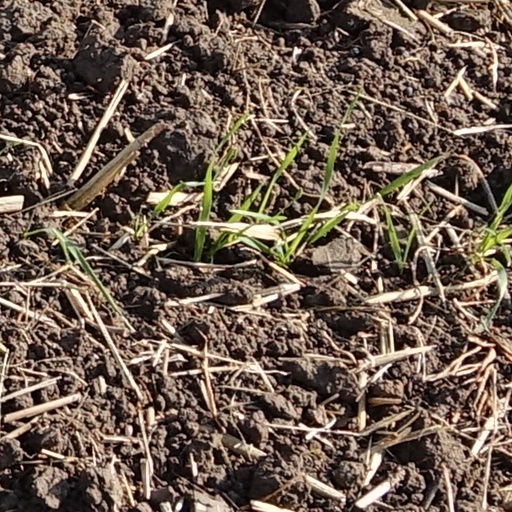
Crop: wheat